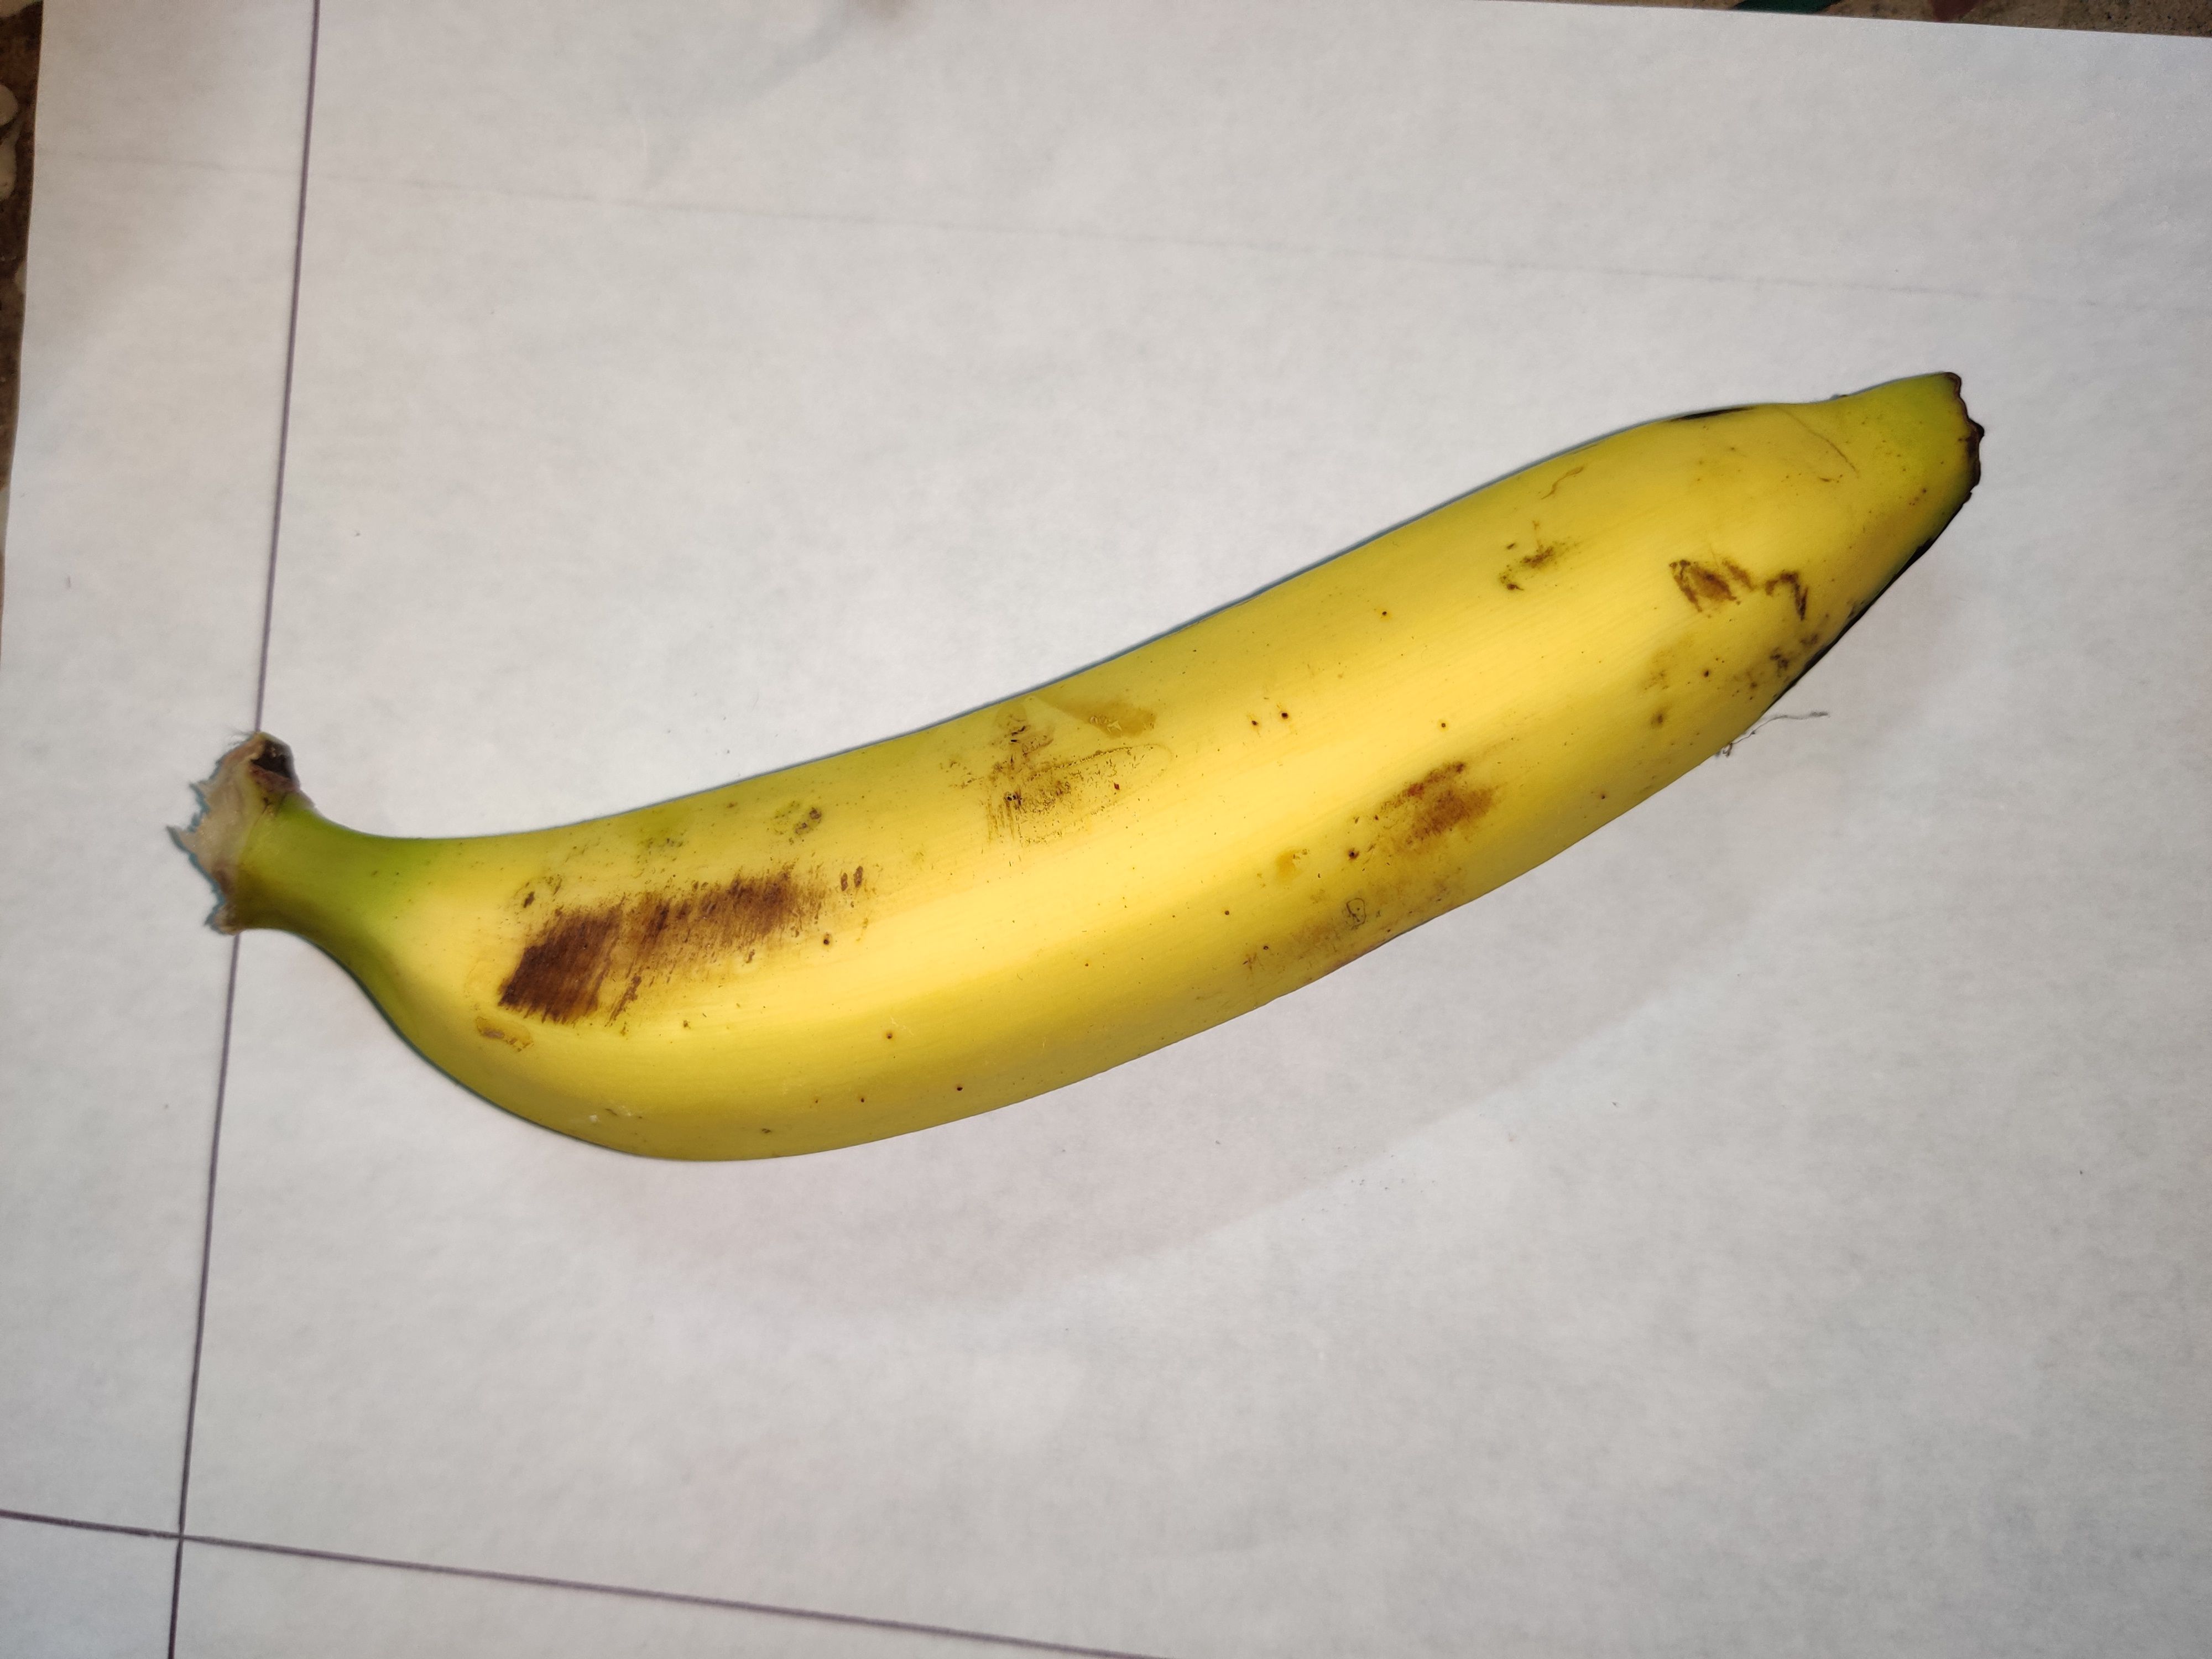
Fruit: banana
Grade: 2nd-grade